2019 Monster Energy NASCAR Cup Series

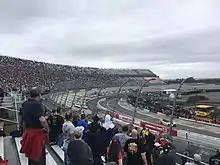
Denny Hamlin leads the field to the green flag at the Drydene 400 at Dover International Speedway in October

Denny Hamlin won the pole with a new track record. Joey Logano had to go to the garage before the race to change a broken drive shaft. Chase Elliott was taken out after blowing an engine. Hamlin dominated and won the first stage while Martin Truex Jr. won the second stage. Ryan Blaney was taken out after brake issues. Kyle Larson took the lead from the dominant Hamlin and held off Truex Jr. for his first win since 2017 and advancing to the next round of the Playoffs.